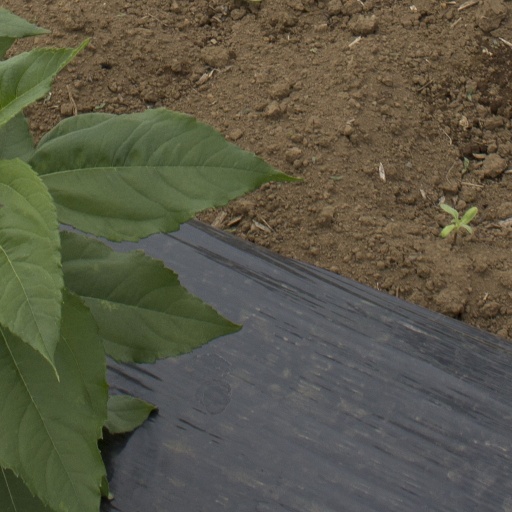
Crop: Jerusalem artichoke